NER Dynamometer Car

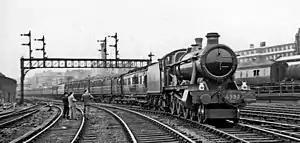
The NER Dynamometer Car behind 6990 "Witherslack Hall" during the 1948 Locomotive Exchange Trials

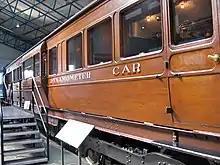
NER Dynamometer car at the National Railway Museum

The North Eastern Railway Dynamometer Car is a preserved railway dynamometer car. Built in 1906 by the North Eastern Railway (NER) at Darlington Works, its role was to scientifically measure the performance of trains in order to effect improvements. It initially ran as number 3591 and was painted in the NER's Crimson Lake livery.